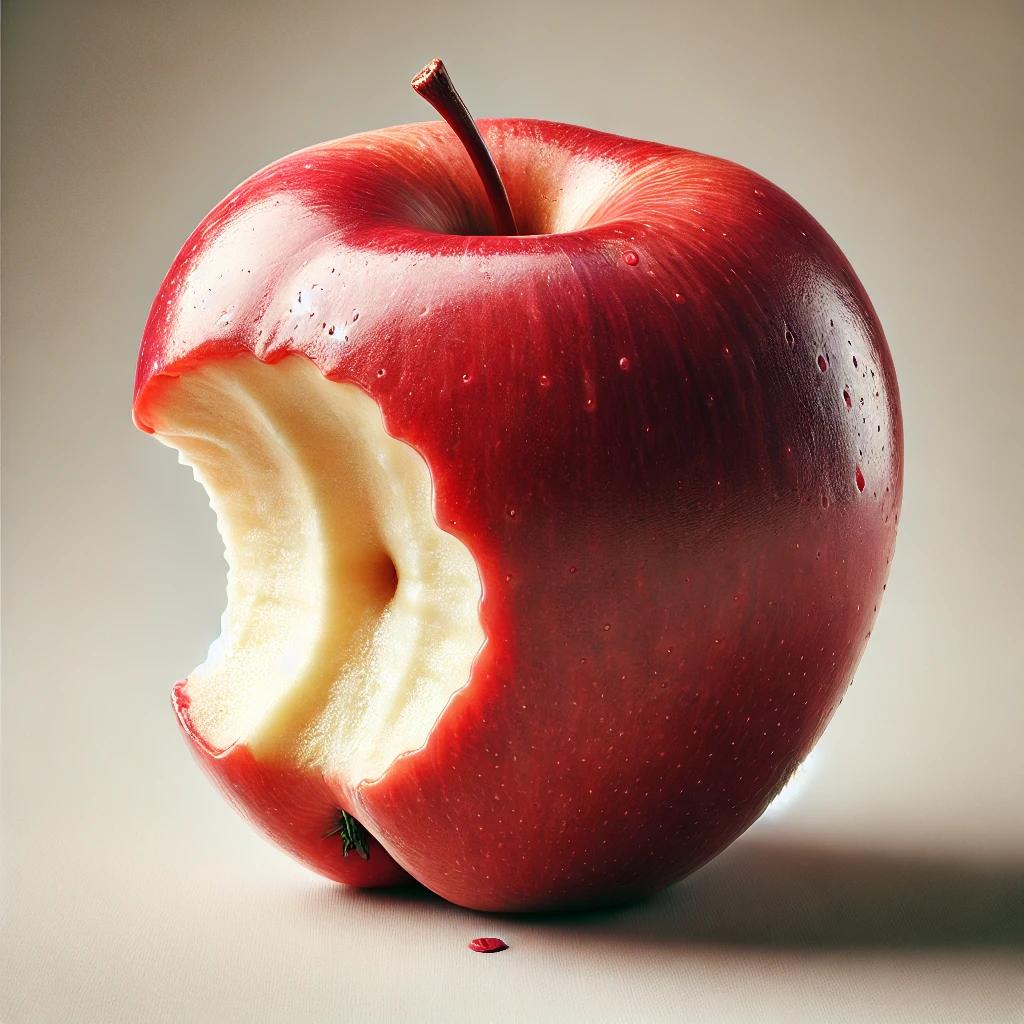
Etiqueta: orgánico